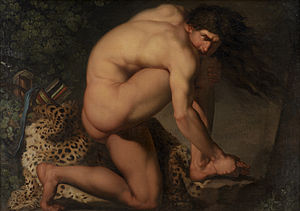
Filoktetes
Nicolai Abildgaard: Den sårede Filoktet (1775). Statens Museum for Kunst, www.smk.dk
Filoktetes eller Filoktet var søn af Poias fra byen Meliboea i Thessalien. Han er hovedperson i skuespillet af samme navn skrevet af Sofokles og opført i 409 f.Kr. Han var sin tids bedste bueskytte, hvilket nok også skyldtes at han ejede Herakles' bue, der aldrig forfejlede sit mål. Han fik den i arv, da han ved Herakles' ligbål påtog sig at tænde bålet.